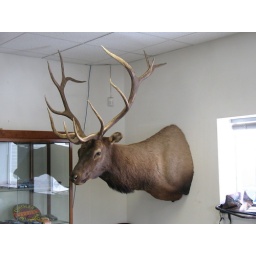
This fine fellow kept me company in the car repair waiting room while my non-closing electric window was repaired.